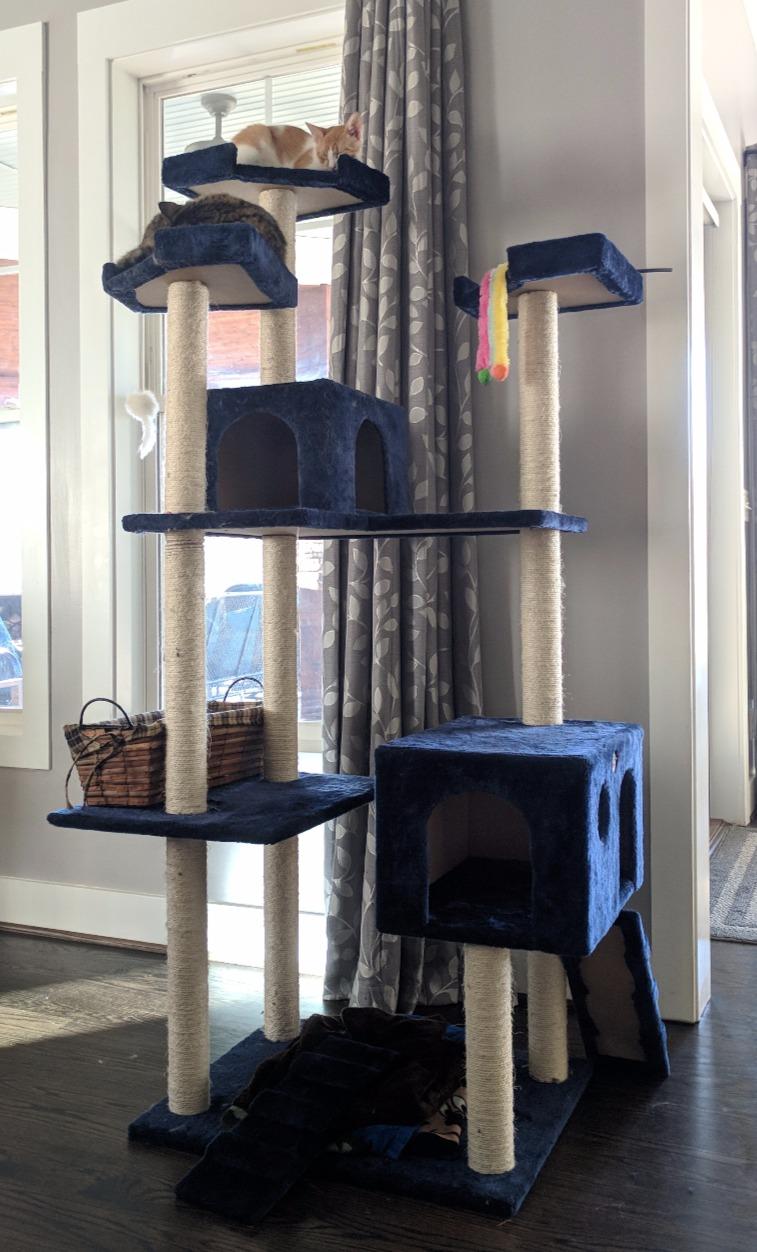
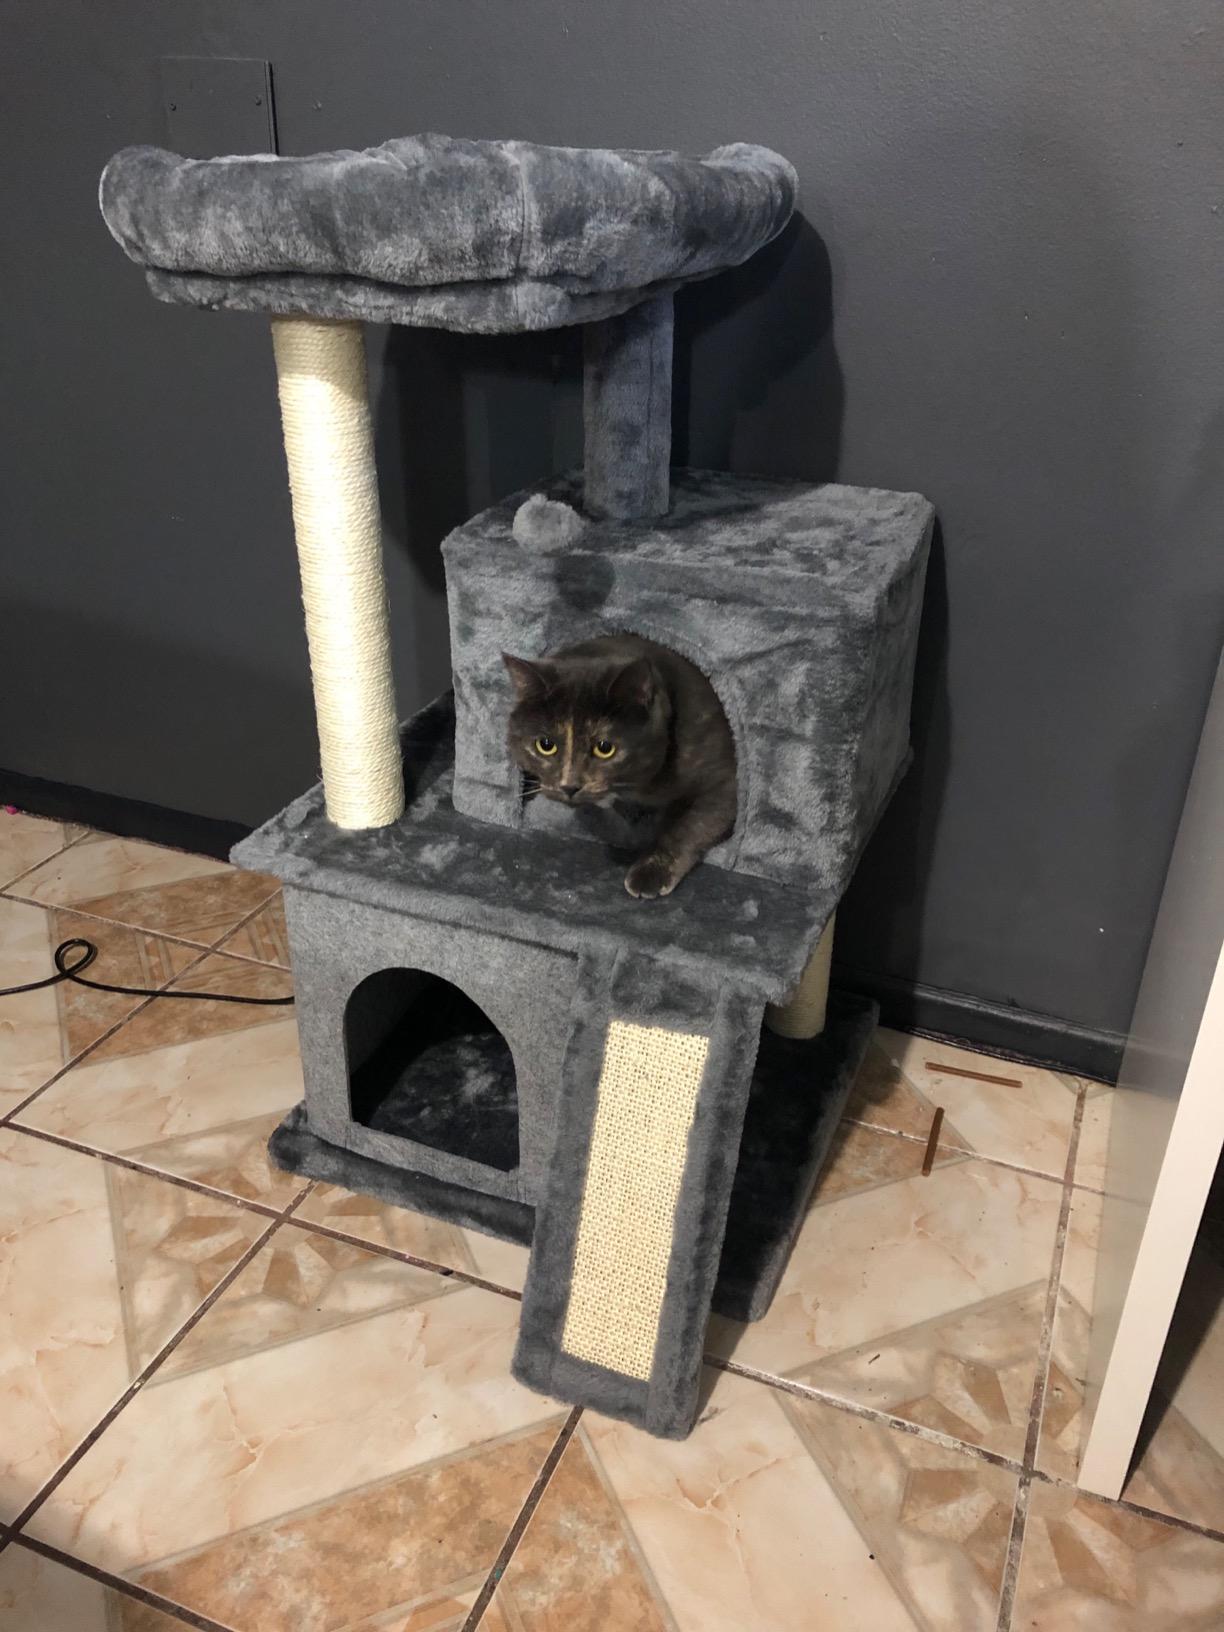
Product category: items_cat tree
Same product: no